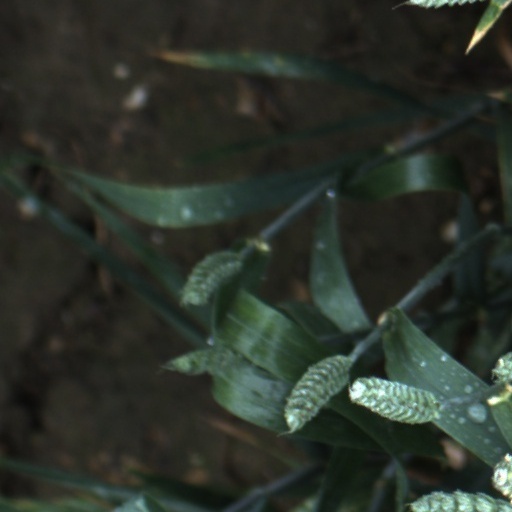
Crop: wheat